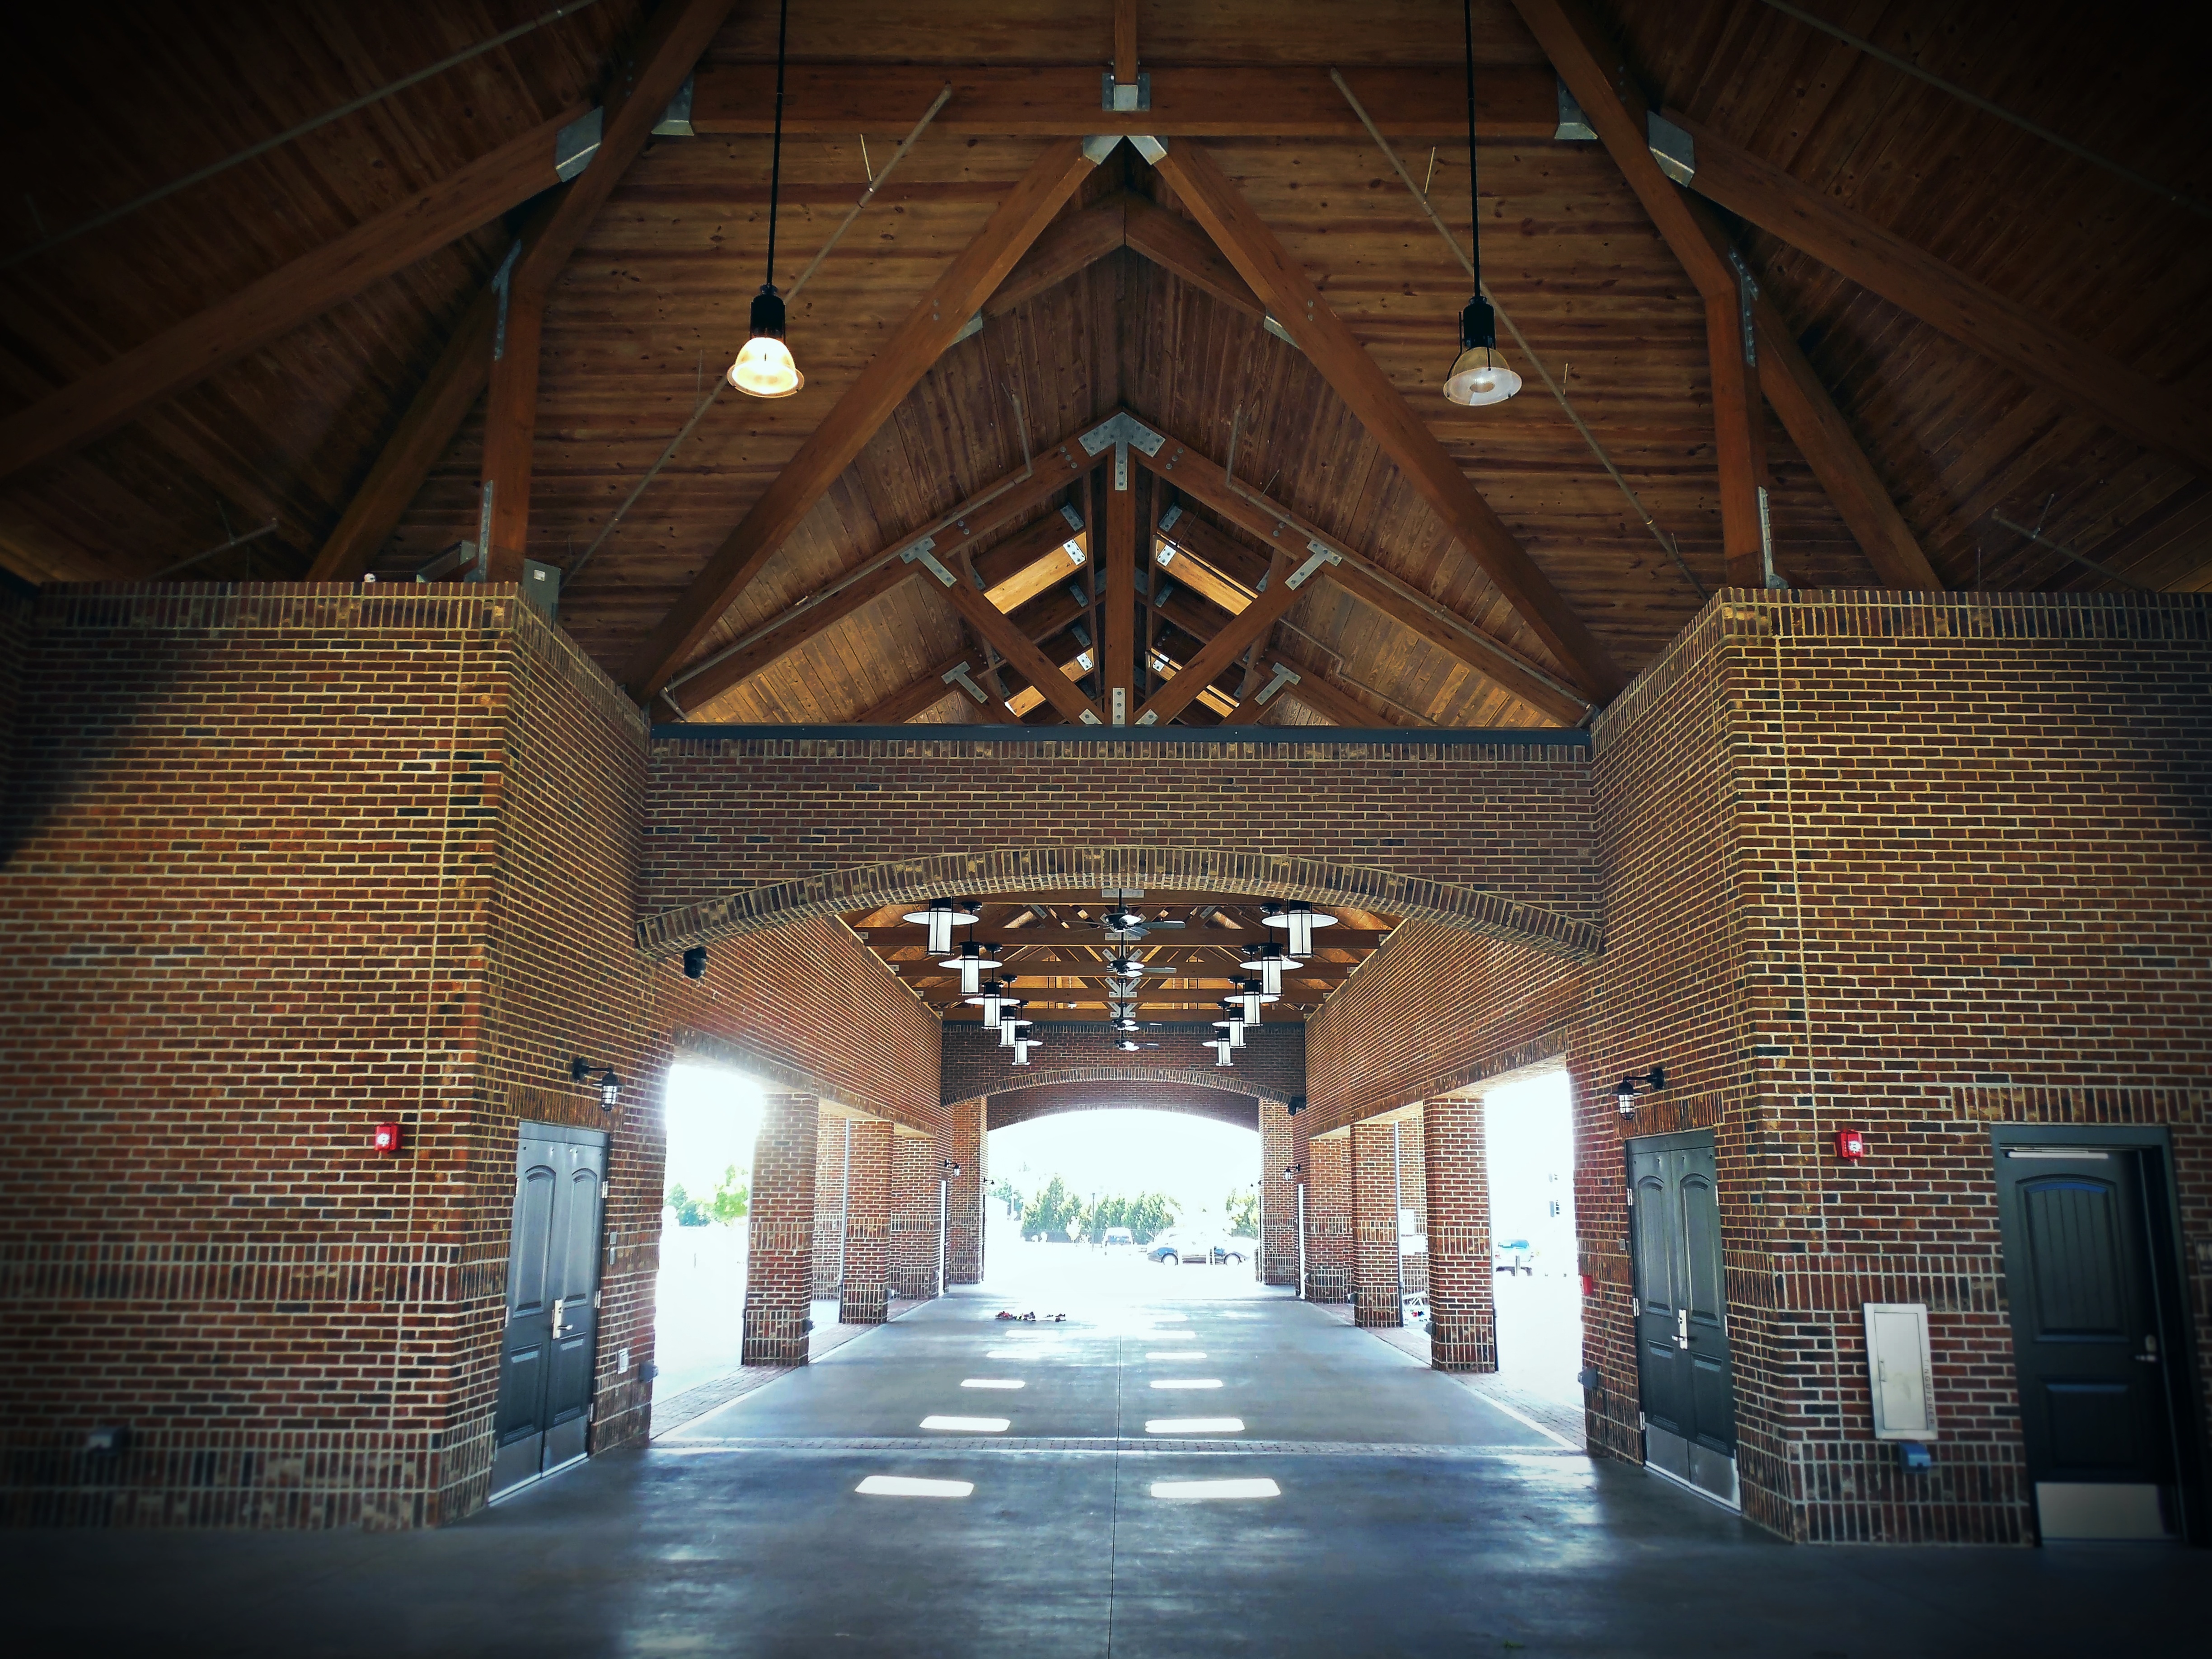
light, architecture, wood, house, building, barn, chapel, lighting, estate